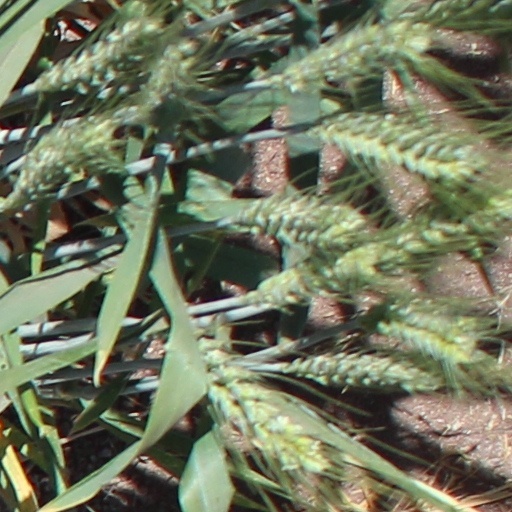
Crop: wheat